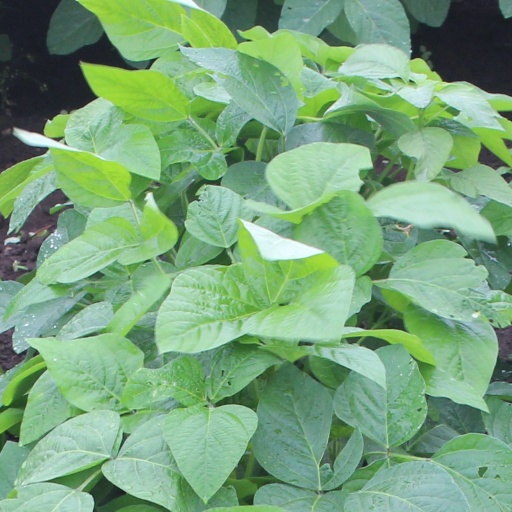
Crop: soybean